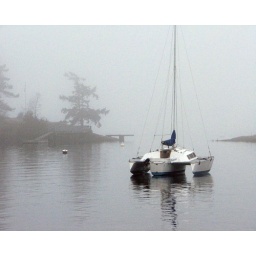
another from my saltspring visit... I liked the contrast between the clear boat in the foreground and the foggy islands in the back